Martians Go Home (film)

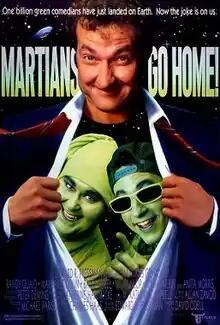
Theatrical release poster

Martians Go Home is a 1990 American science fiction comedy film starring Randy Quaid. It was directed by David Odell and written by Charles S. Haas, based on the 1954 novel of the same name by Fredric Brown.